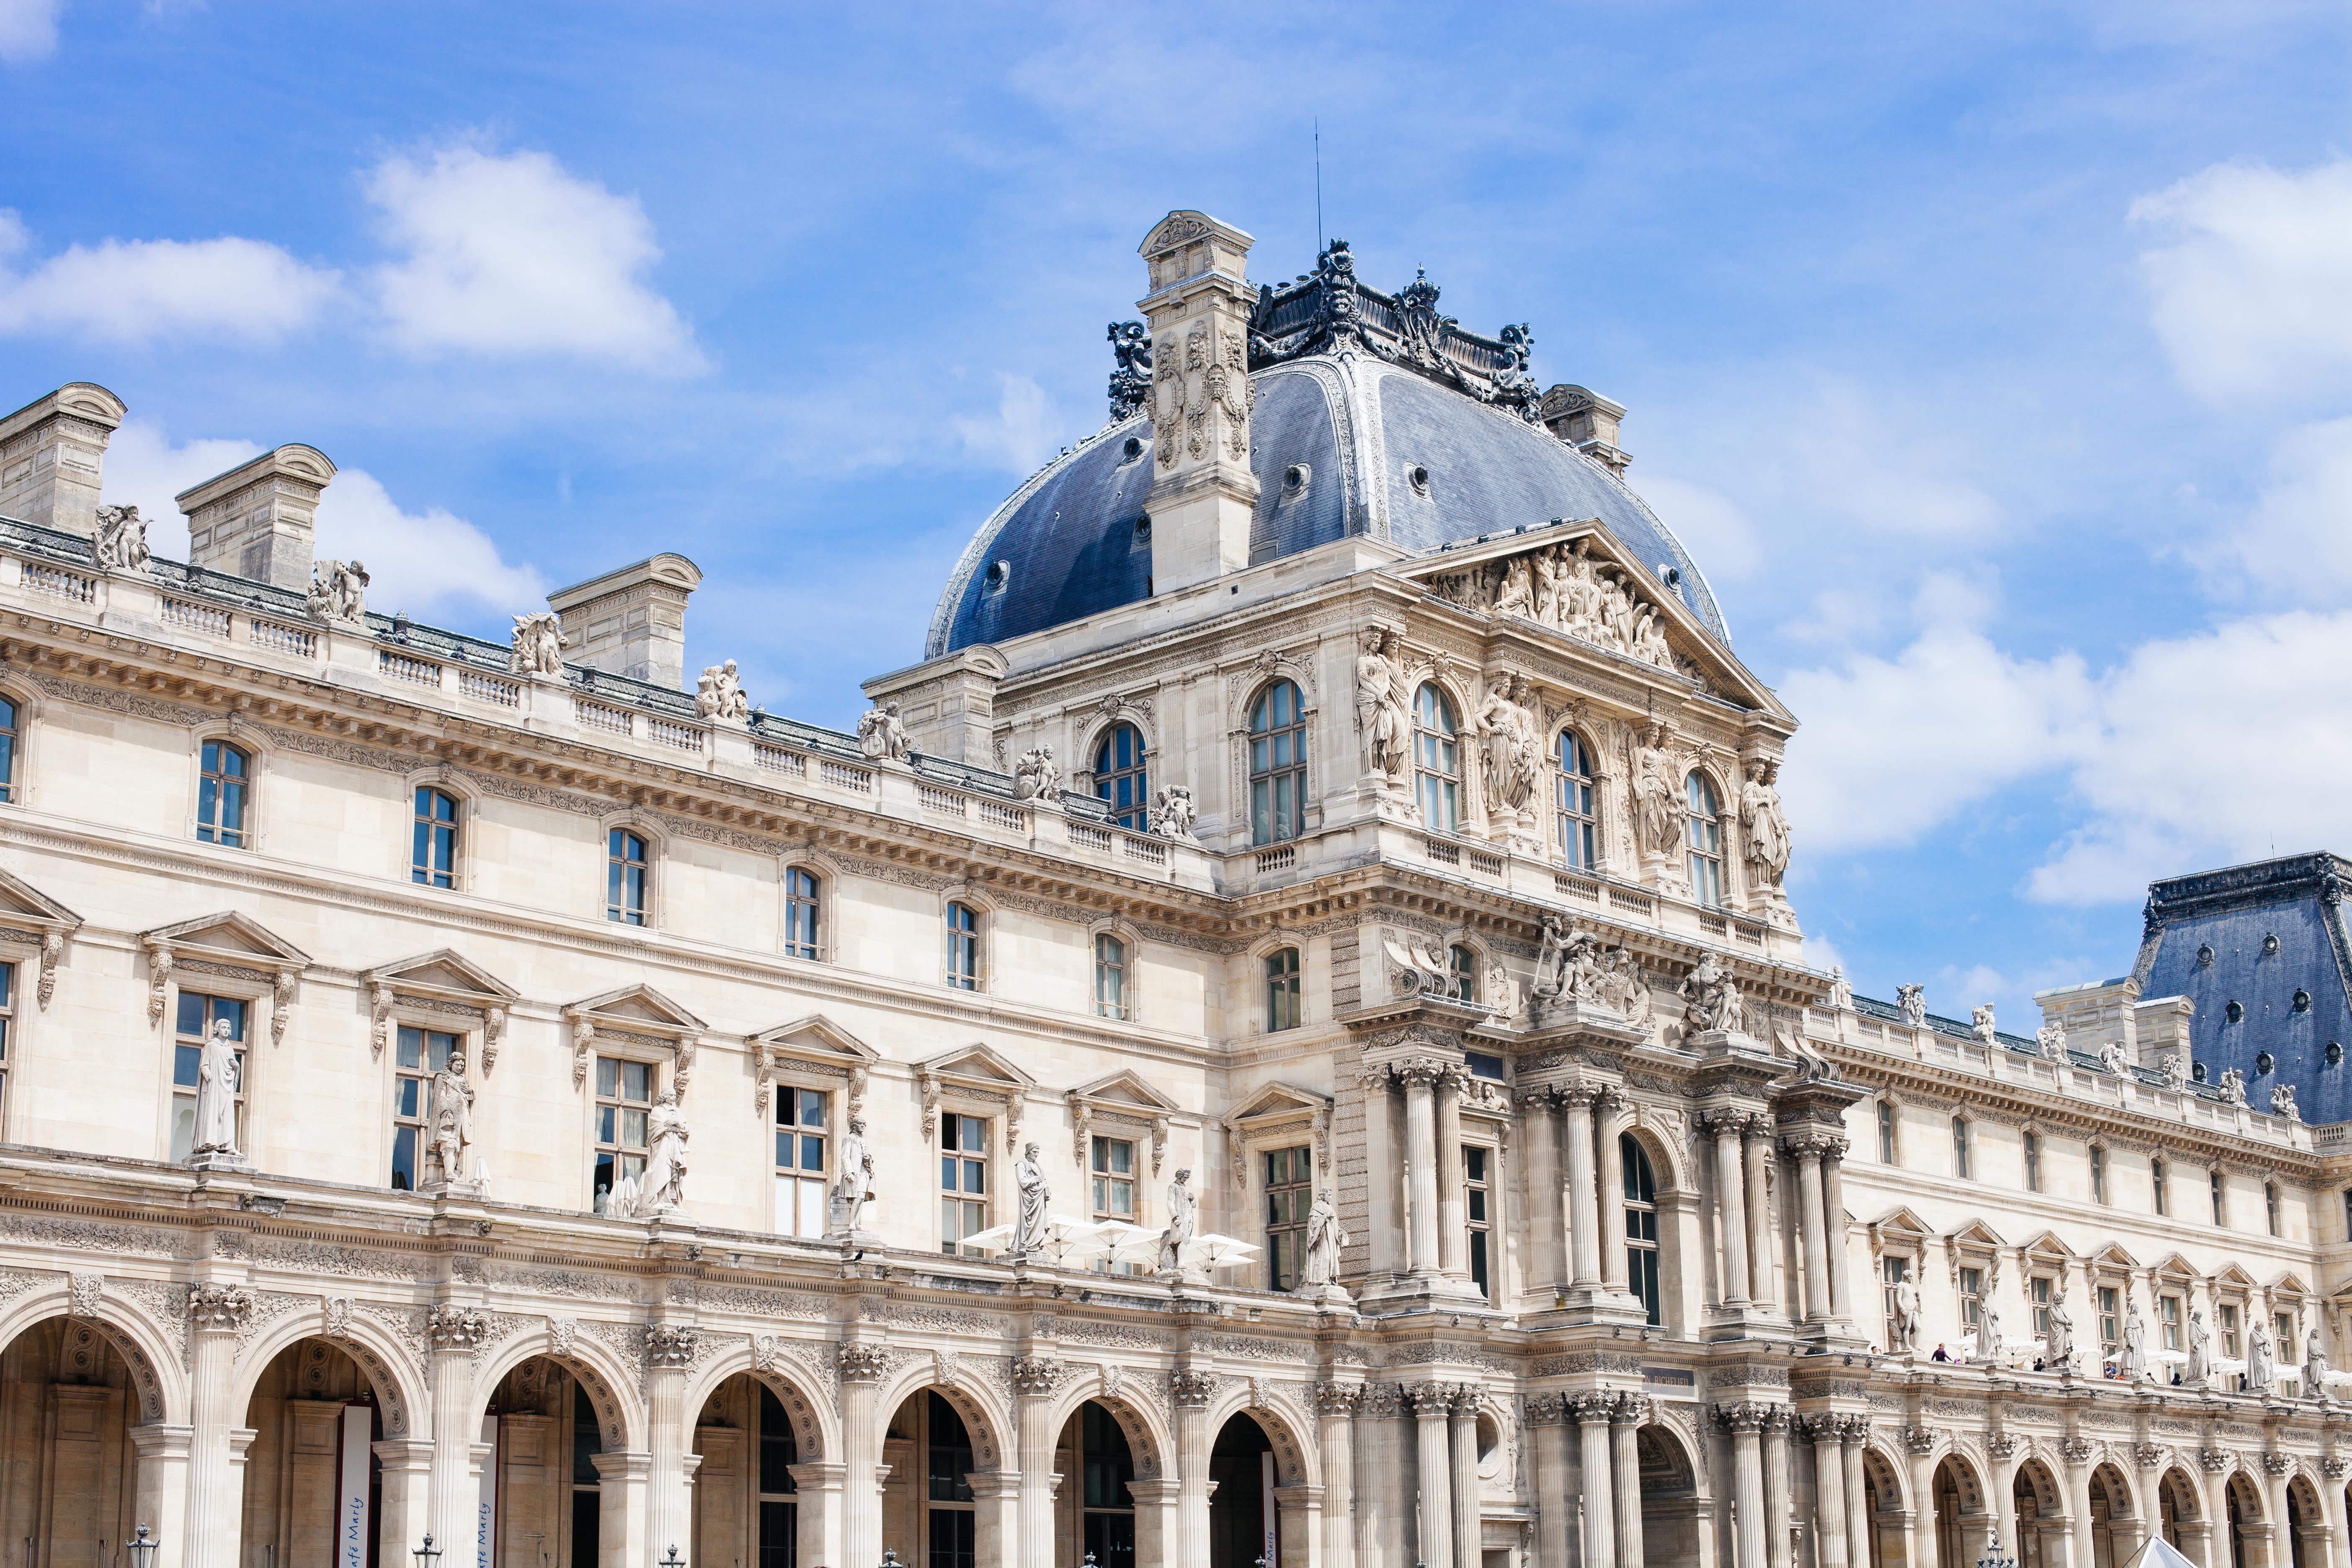
architecture, sky, building, palace, monument, france, landmark, facade, tourism, tourist attraction, classical architecture, ancient history, human settlement, ancient roman architecture